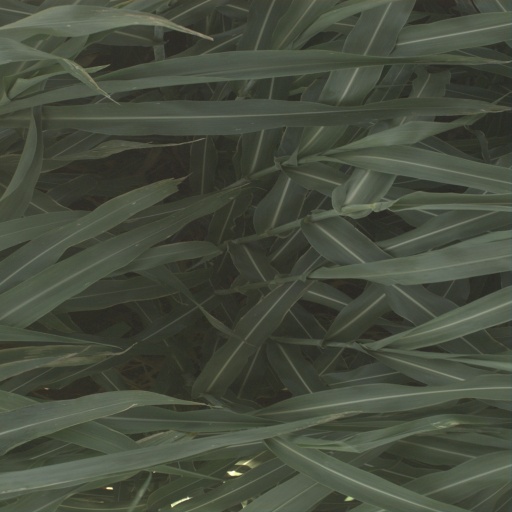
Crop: sorghum